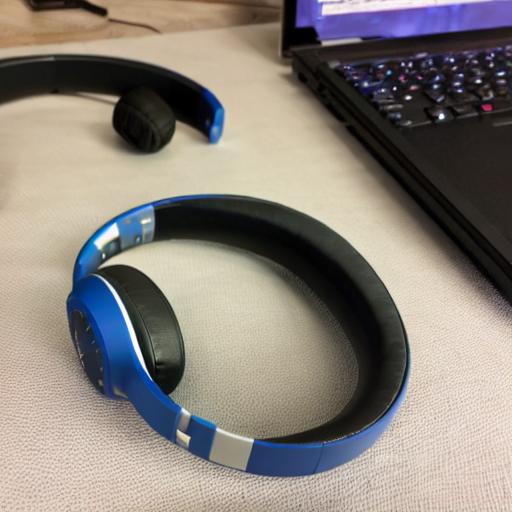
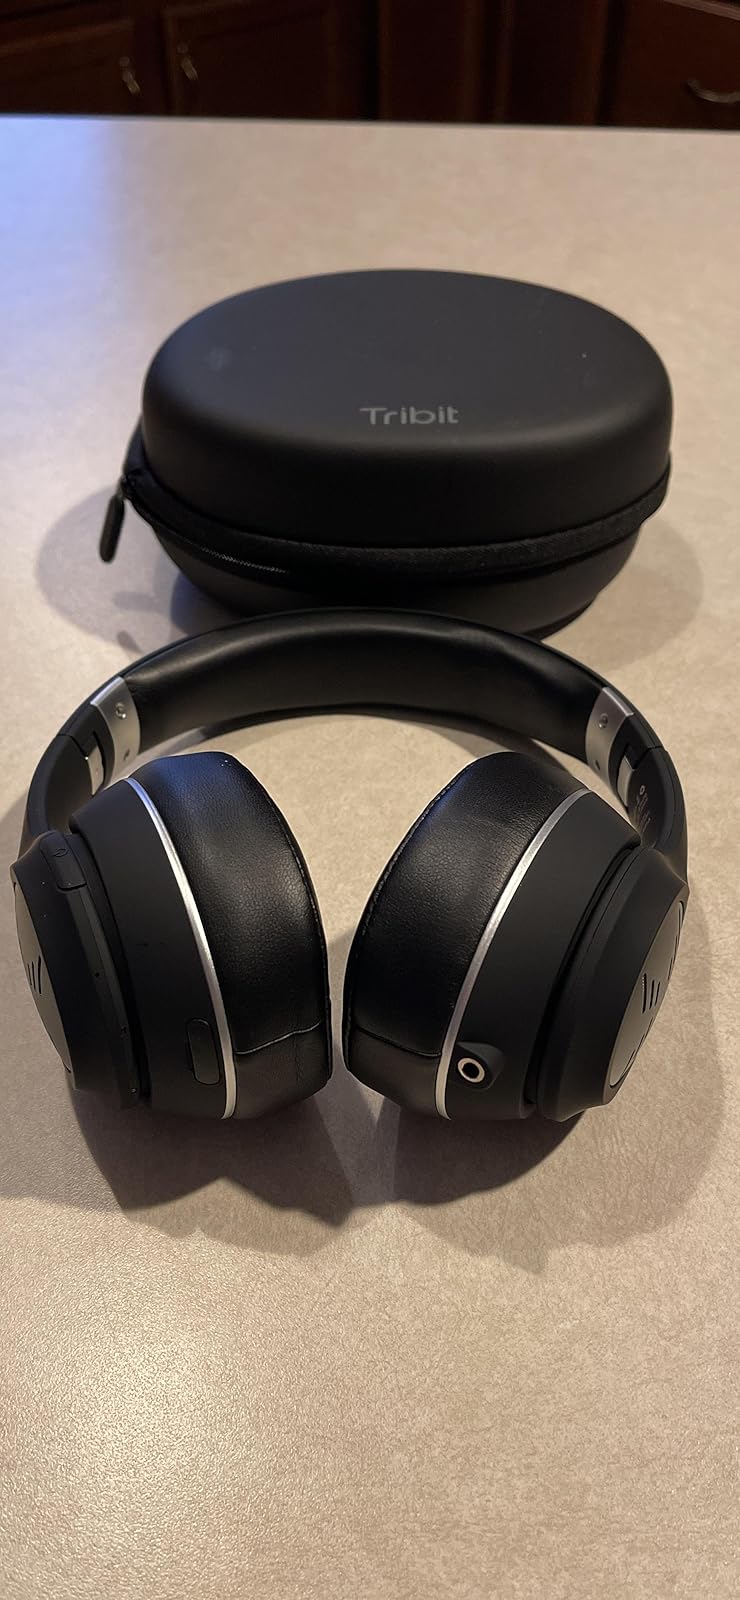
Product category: headphones
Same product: no